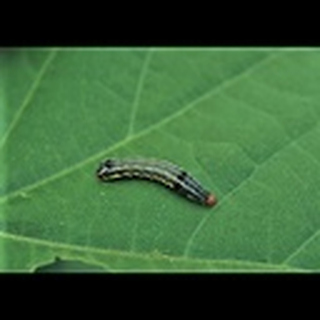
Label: cotton_army_worm